Dramatic School (film)

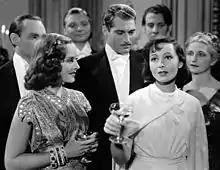
Paulette Goddard, Alan Marshal and Luise Rainer in "Dramatic School"

According to MGM records the film earned $433,000 in the US and Canada and $231,000 elsewhere resulting in a loss of $206,000.